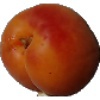
Label: apricot